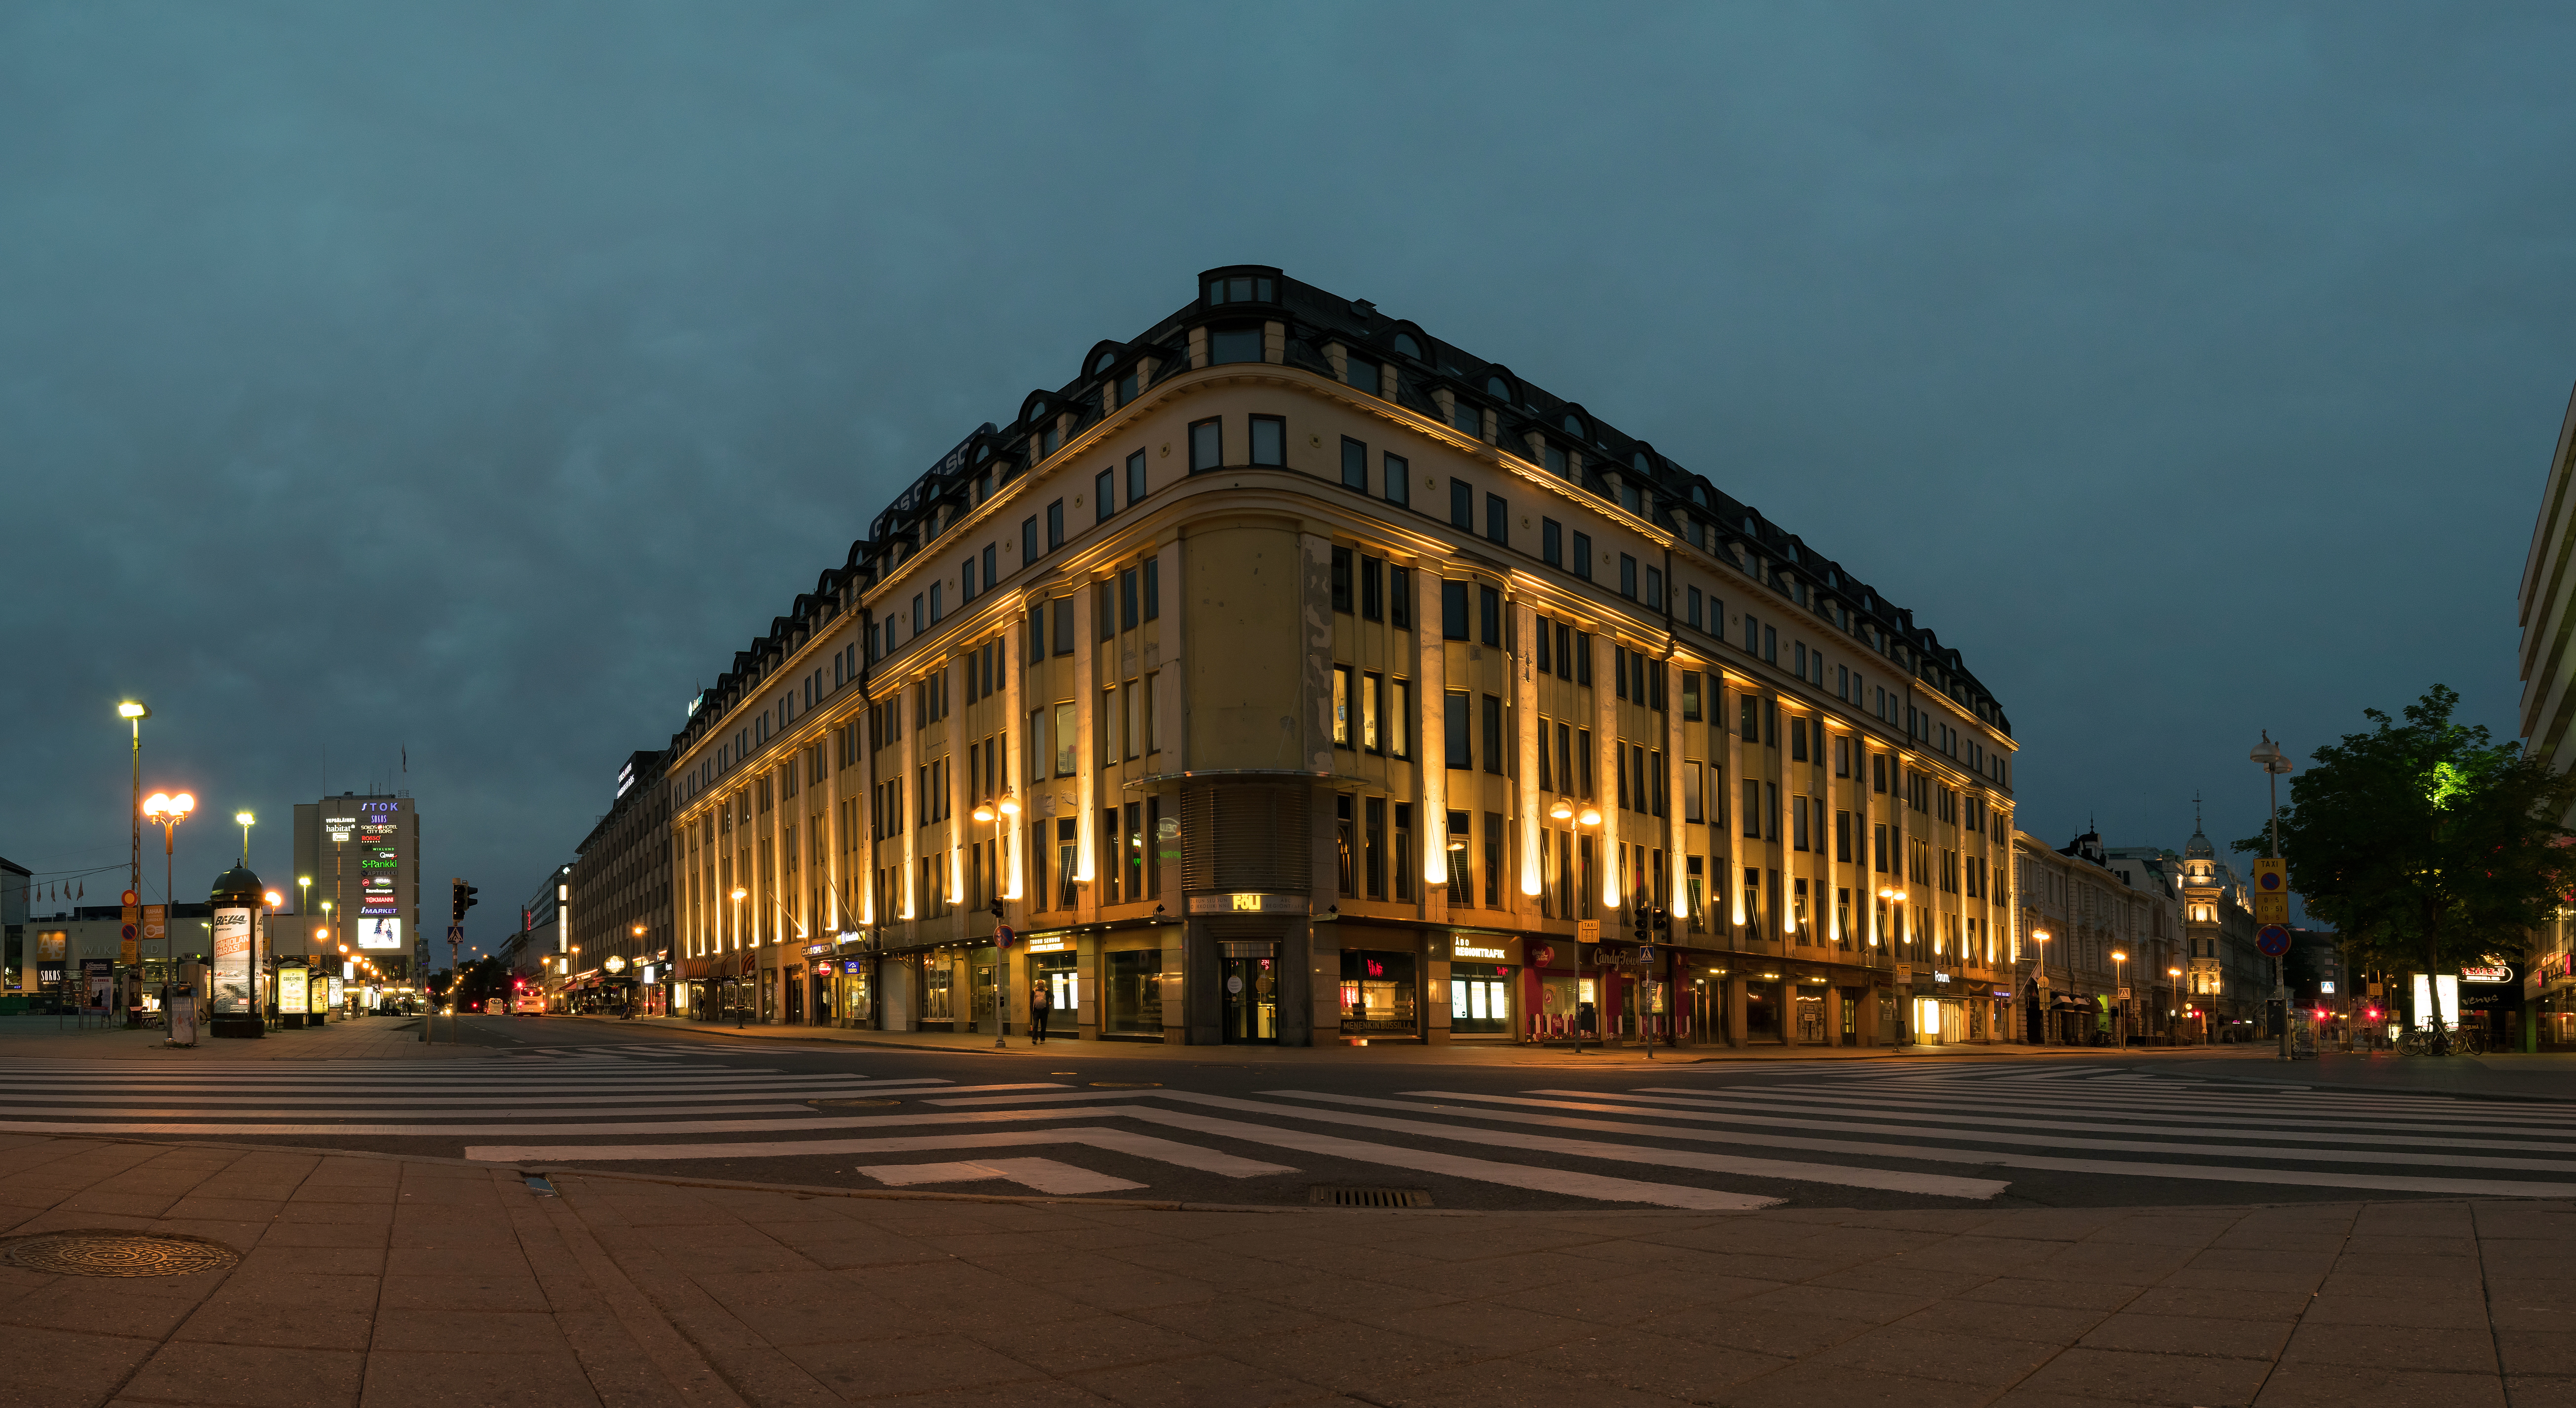
architecture, road, street, night, town, building, city, skyscraper, cityscape, downtown, dusk, evening, landmark, market, angle, turku, bo, town square, metropolis, pedestrian crossing, urban area, the intersection of, human settlement, metropolitan area